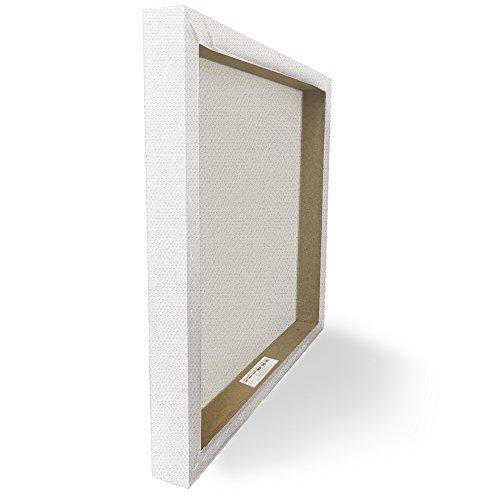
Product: The Kids Room by Stupell Playroom Rules Colorful Typography White Blue Green and Red Stretched Canvas Wall Art, 13x30, Gray Framed Giclee
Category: Baby Products | Nursery | Décor | Wall Décor | Wall Plaques
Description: Dimensions: 13 x 1.
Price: $53.22
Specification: ProductDimensions:10x1.5x24inches|ItemWeight:2.55pounds|ShippingWeight:2.55pounds(Viewshippingratesandpolicies)|Manufacturer:StupellIndustries|ASIN:B07RH3JJ8H|Itemmodelnumber:brp-2383_cn_13x30